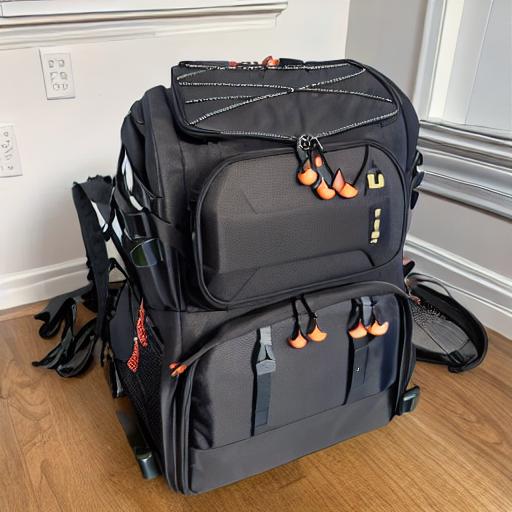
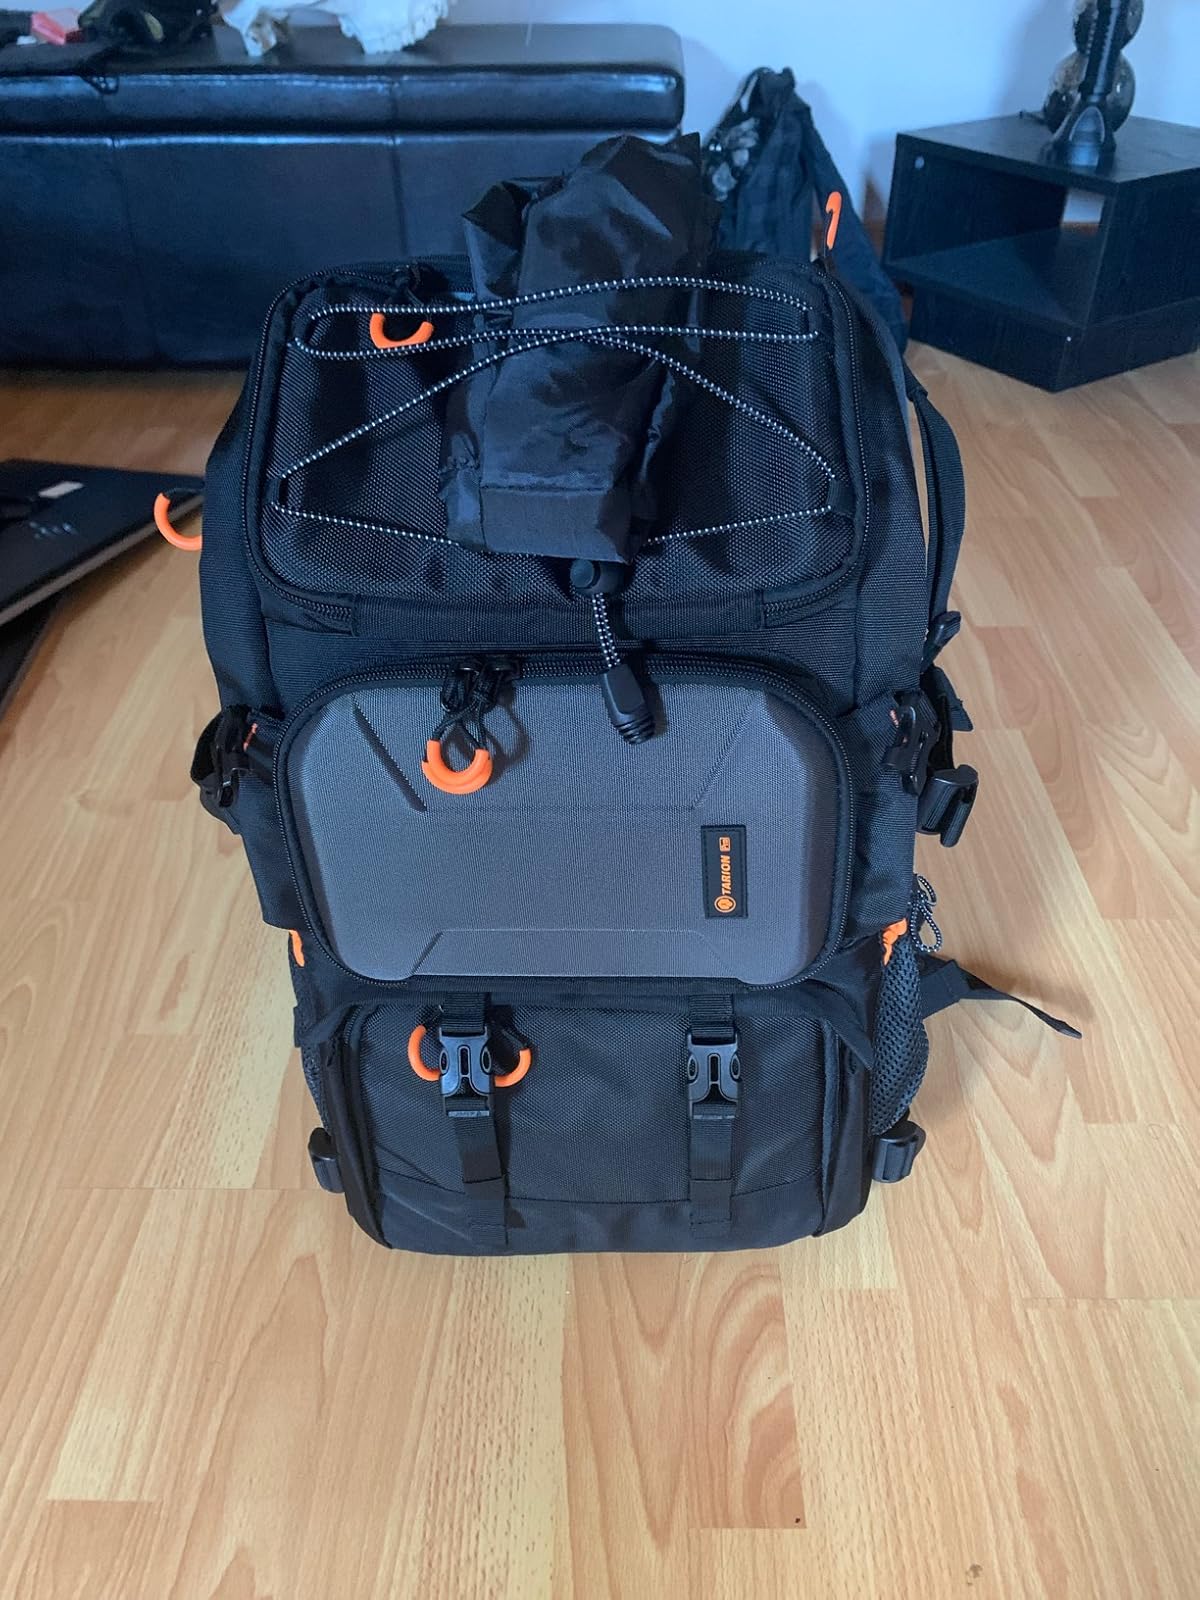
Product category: bag
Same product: no